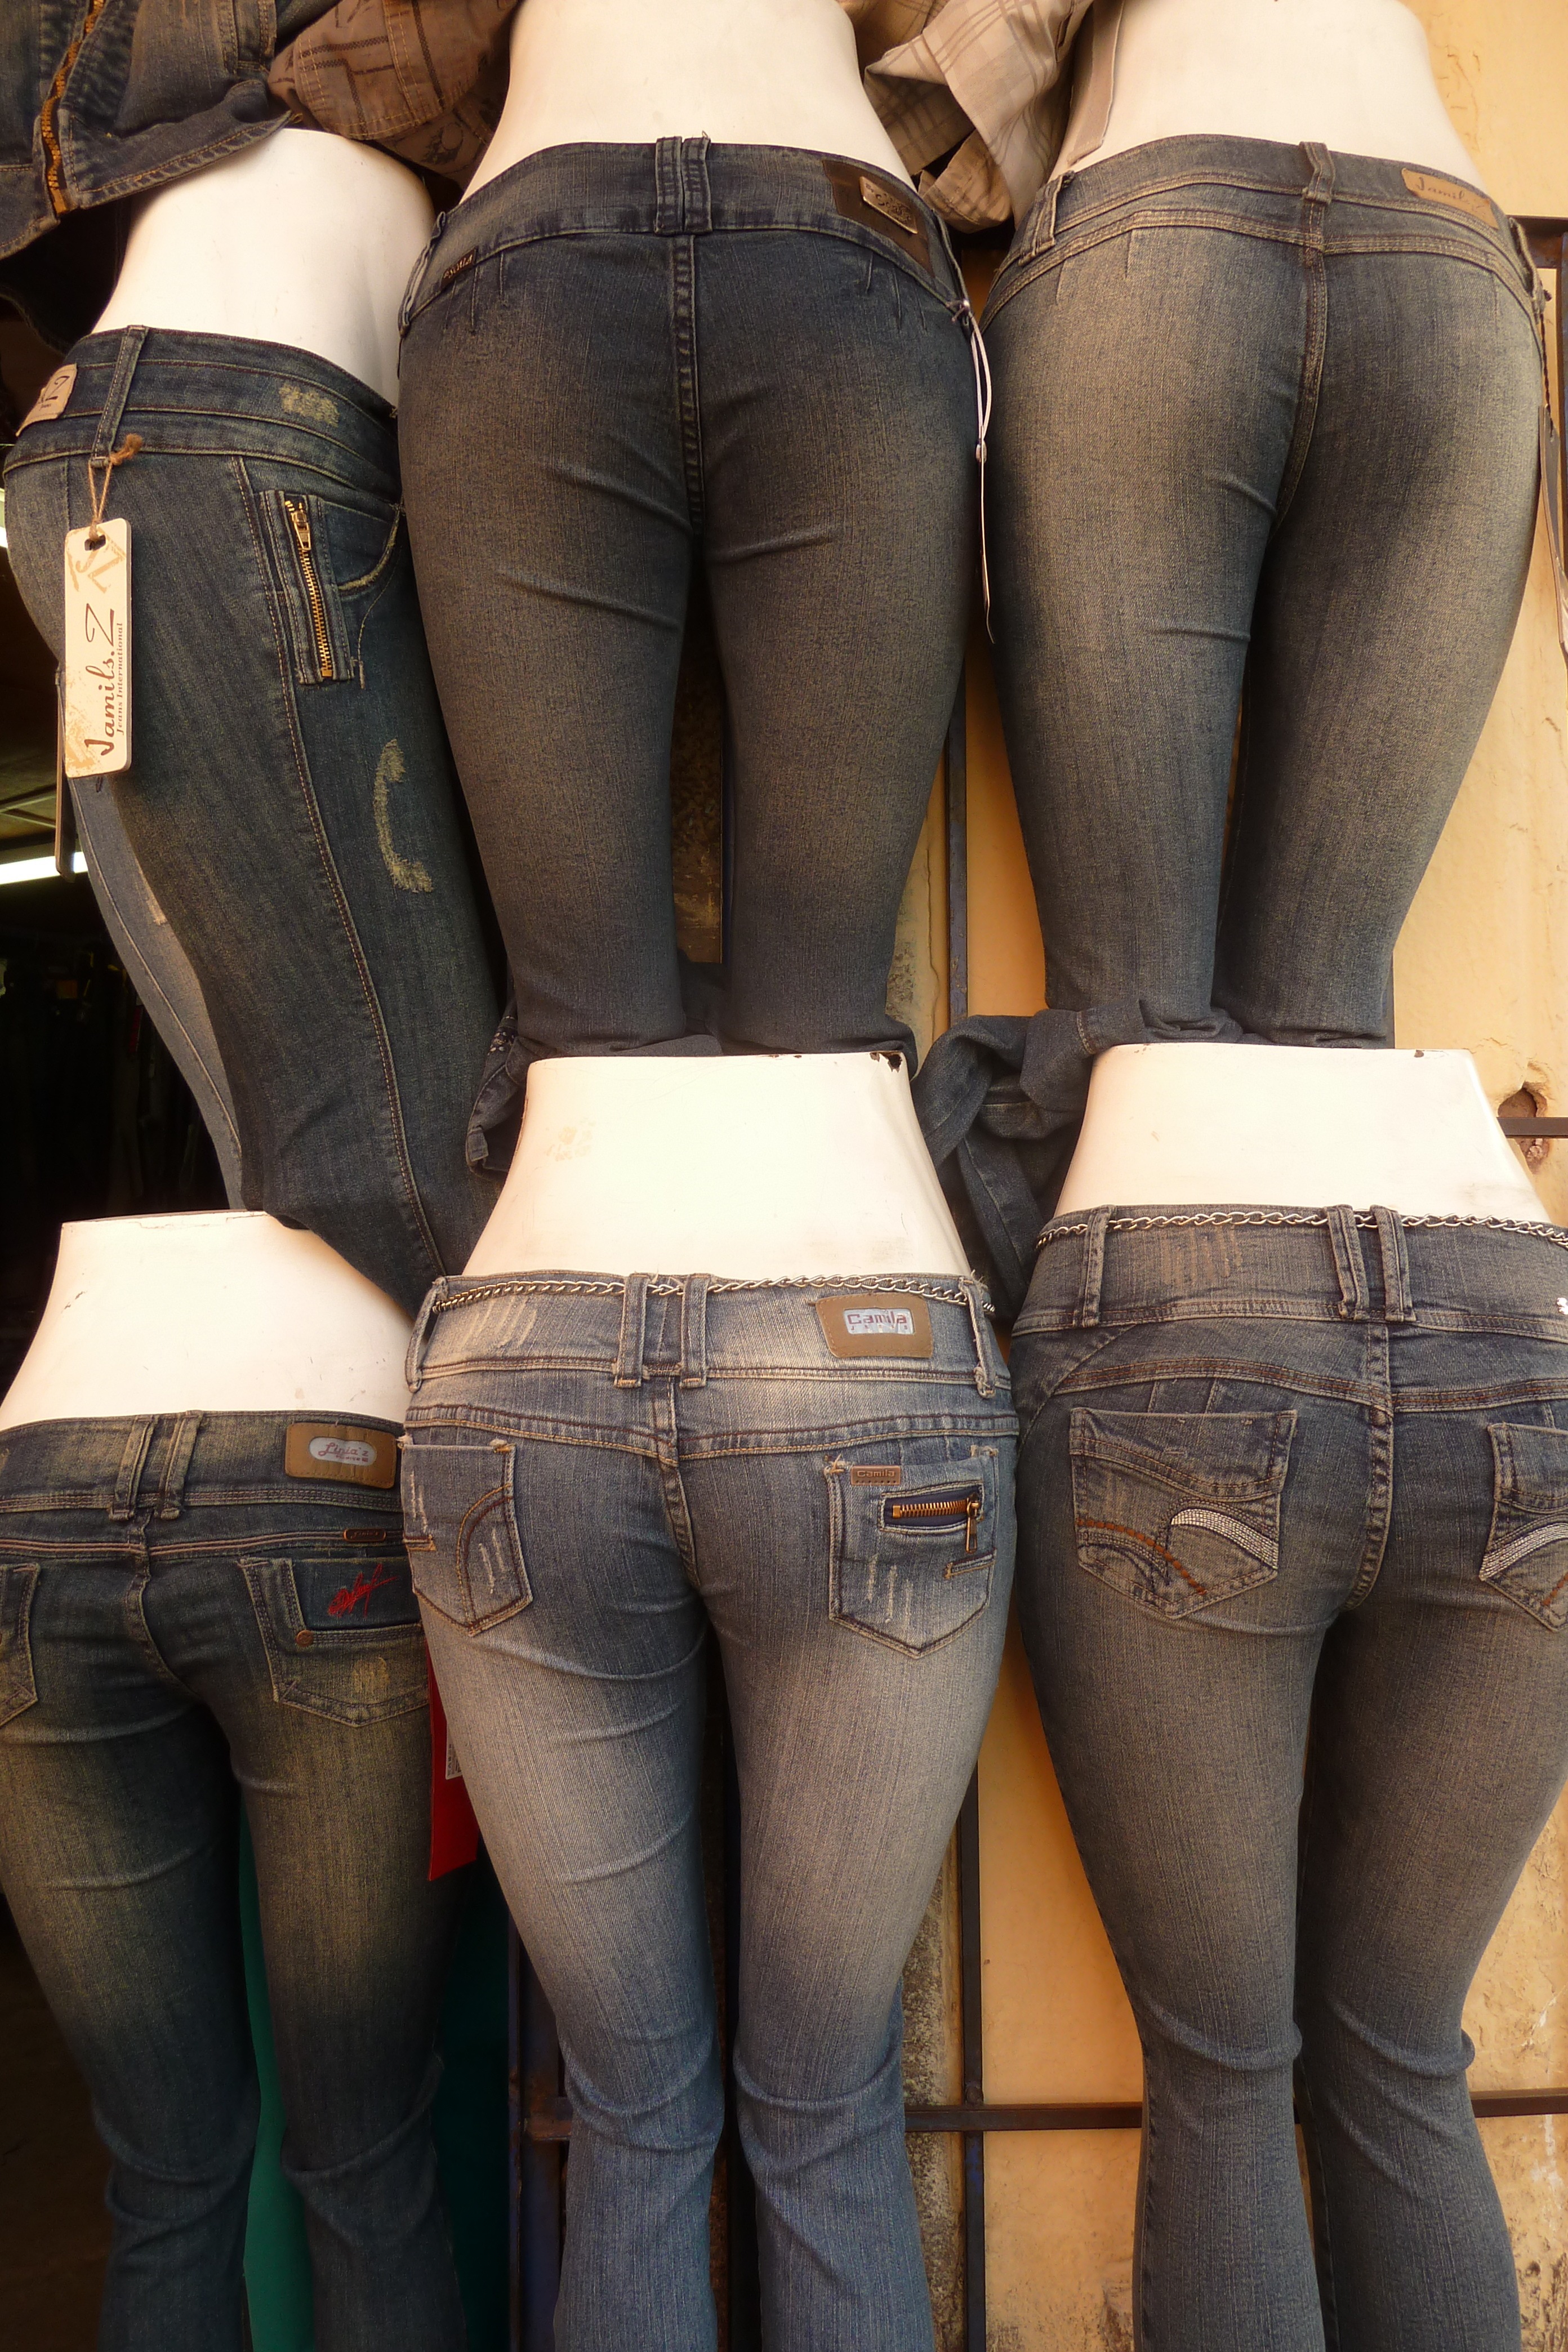
woman, leg, jeans, fashion, clothing, outerwear, denim, human body, trousers, thigh, abdomen, cowboy pants